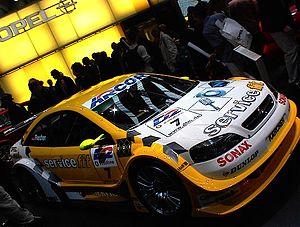
L'Opel Astra G est une automobile qui fut produite par Opel de 1998 à 2004. Il s'agit de la deuxième génération de l'Opel Astra depuis 1991.